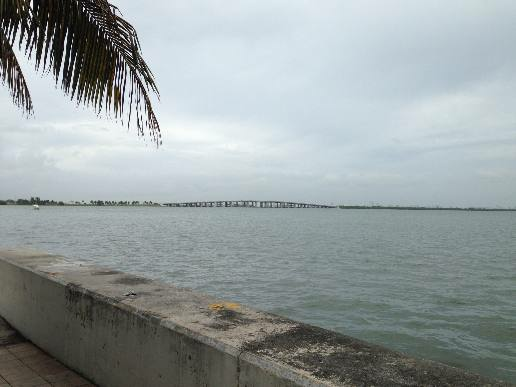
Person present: No